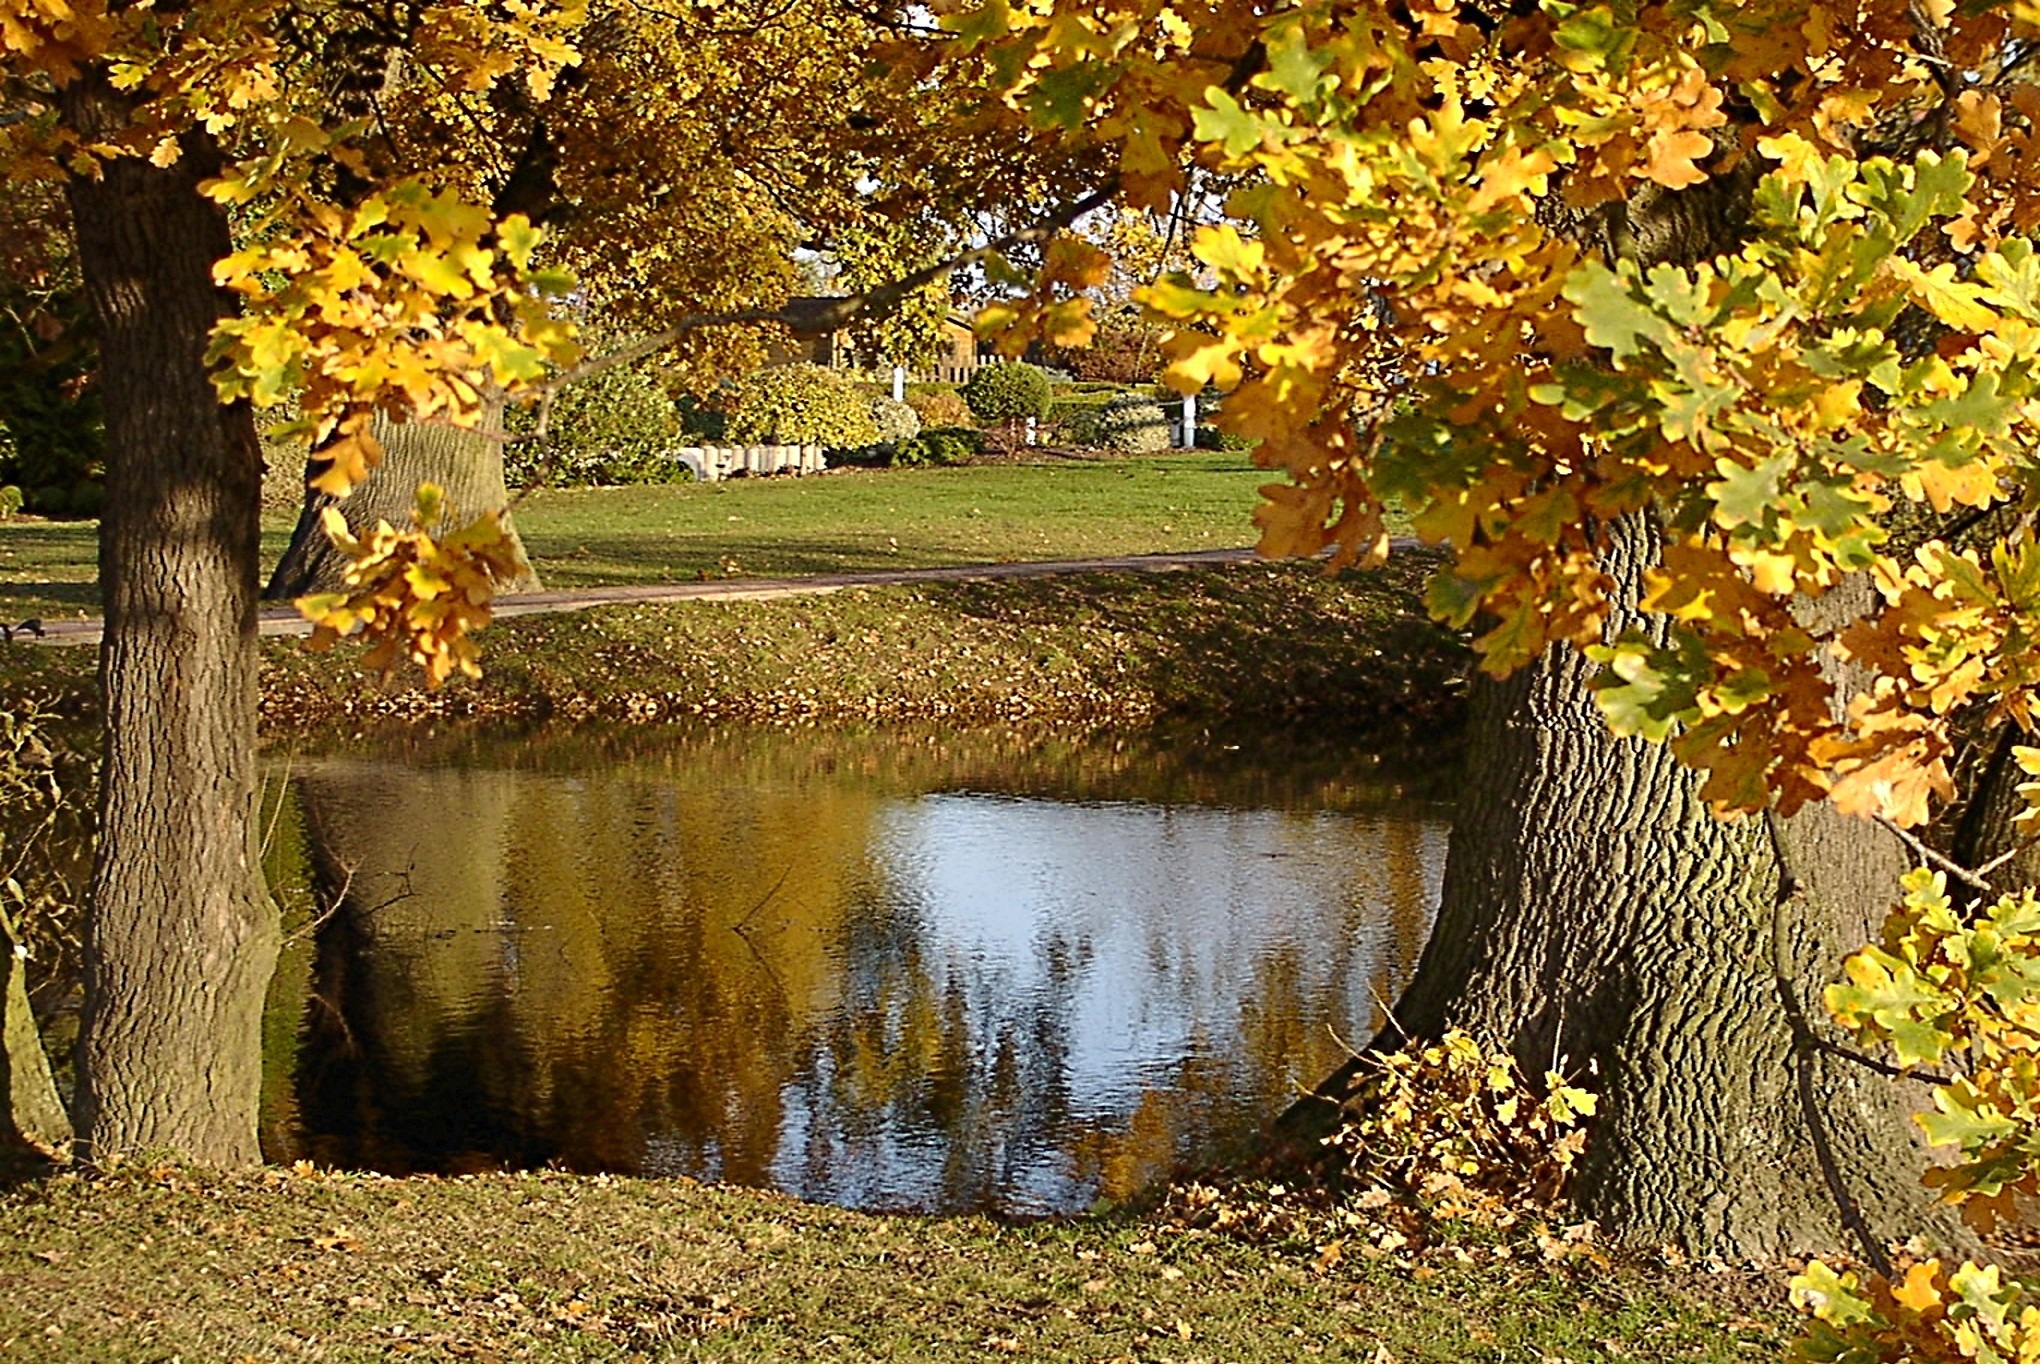
tree, nature, plant, sunlight, leaf, flower, pond, reflection, autumn, park, botany, garden, flora, season, trees, leaves, shrub, woodland, autumn forest, woody plant